Edward Hemmerde

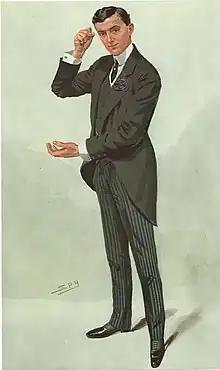
As depicted by "Spy" (Leslie Ward) in Vanity Fair, 19 May 1909

Hemmerde held his seat in East Denbighshire until 1910. In November 1910, he announced that he had been asked by the party leadership to give up his seat in Wales and fight the Conservative, Lord Charles Beresford who, as a naval man had been involved in bitter political clashes with the government over the funding of the navy and who represented Portsmouth. Hemmerde was publicly reluctant to do so but nevertheless agreed. However it is clear that Hemmerde was encountering difficulties in East Denbighshire with the local party organisers over a number of issues. They felt he did not attend enough to constituency business or visit the seat for important local occasions. They felt he was spending too much time on his legal practice and was not spending enough money on constituency organisation. These troubles obviously made the prospect of transferring to another seat attractive. There were rumours that the Whips' Office had offered to pay Hemmerde's outstanding debts if he did so. However Hemmerde was unsuccessful in the contest in Portsmouth in the December 1910 general election. Not wishing to be out of Parliament, Hemmerde began looking for another seat and in 1912 he was selected as the candidate for North West Norfolk for the by-election pending there following the death of Sir George White the sitting Liberal MP. Hemmerde won the seat, albeit with a reduced majority, and represented the area until 1918. In Parliament Hemmerde was one of the principal advocates of the movement for the taxation of land values and often found himself at odds with the official land policy of the Liberal Party, although he could be emollient on the issue.